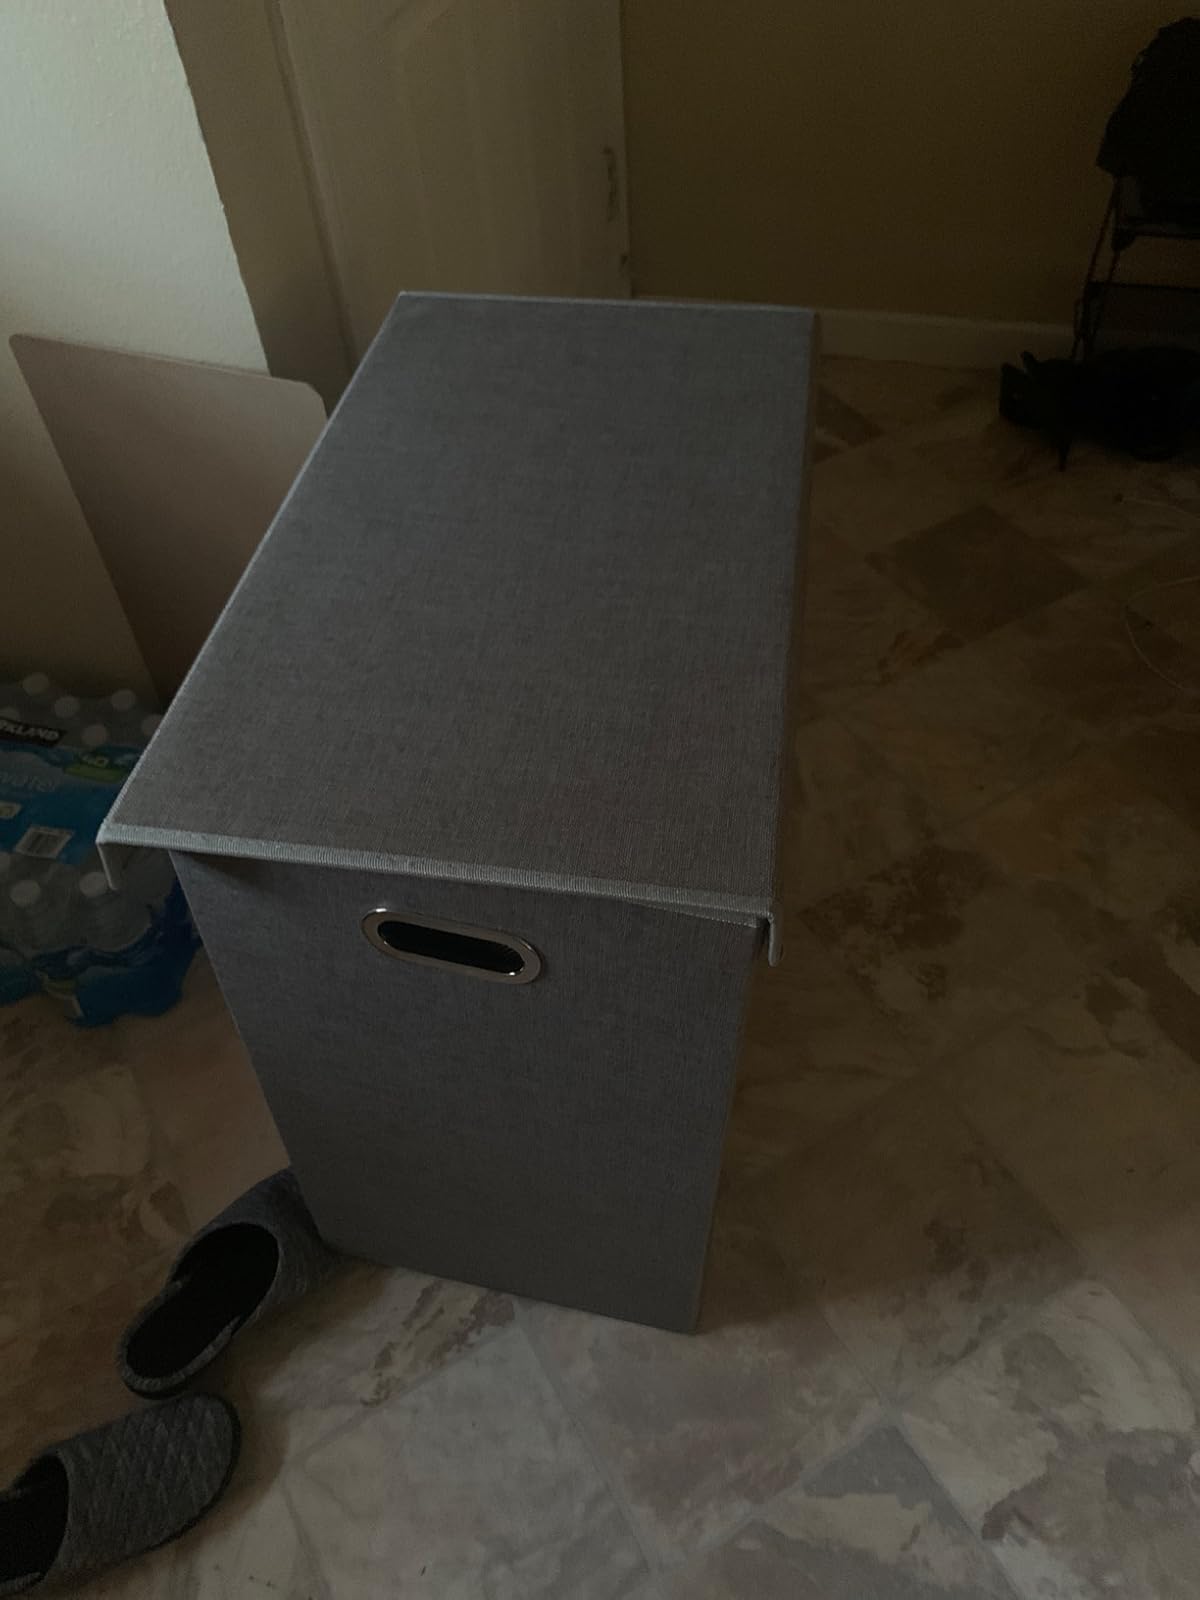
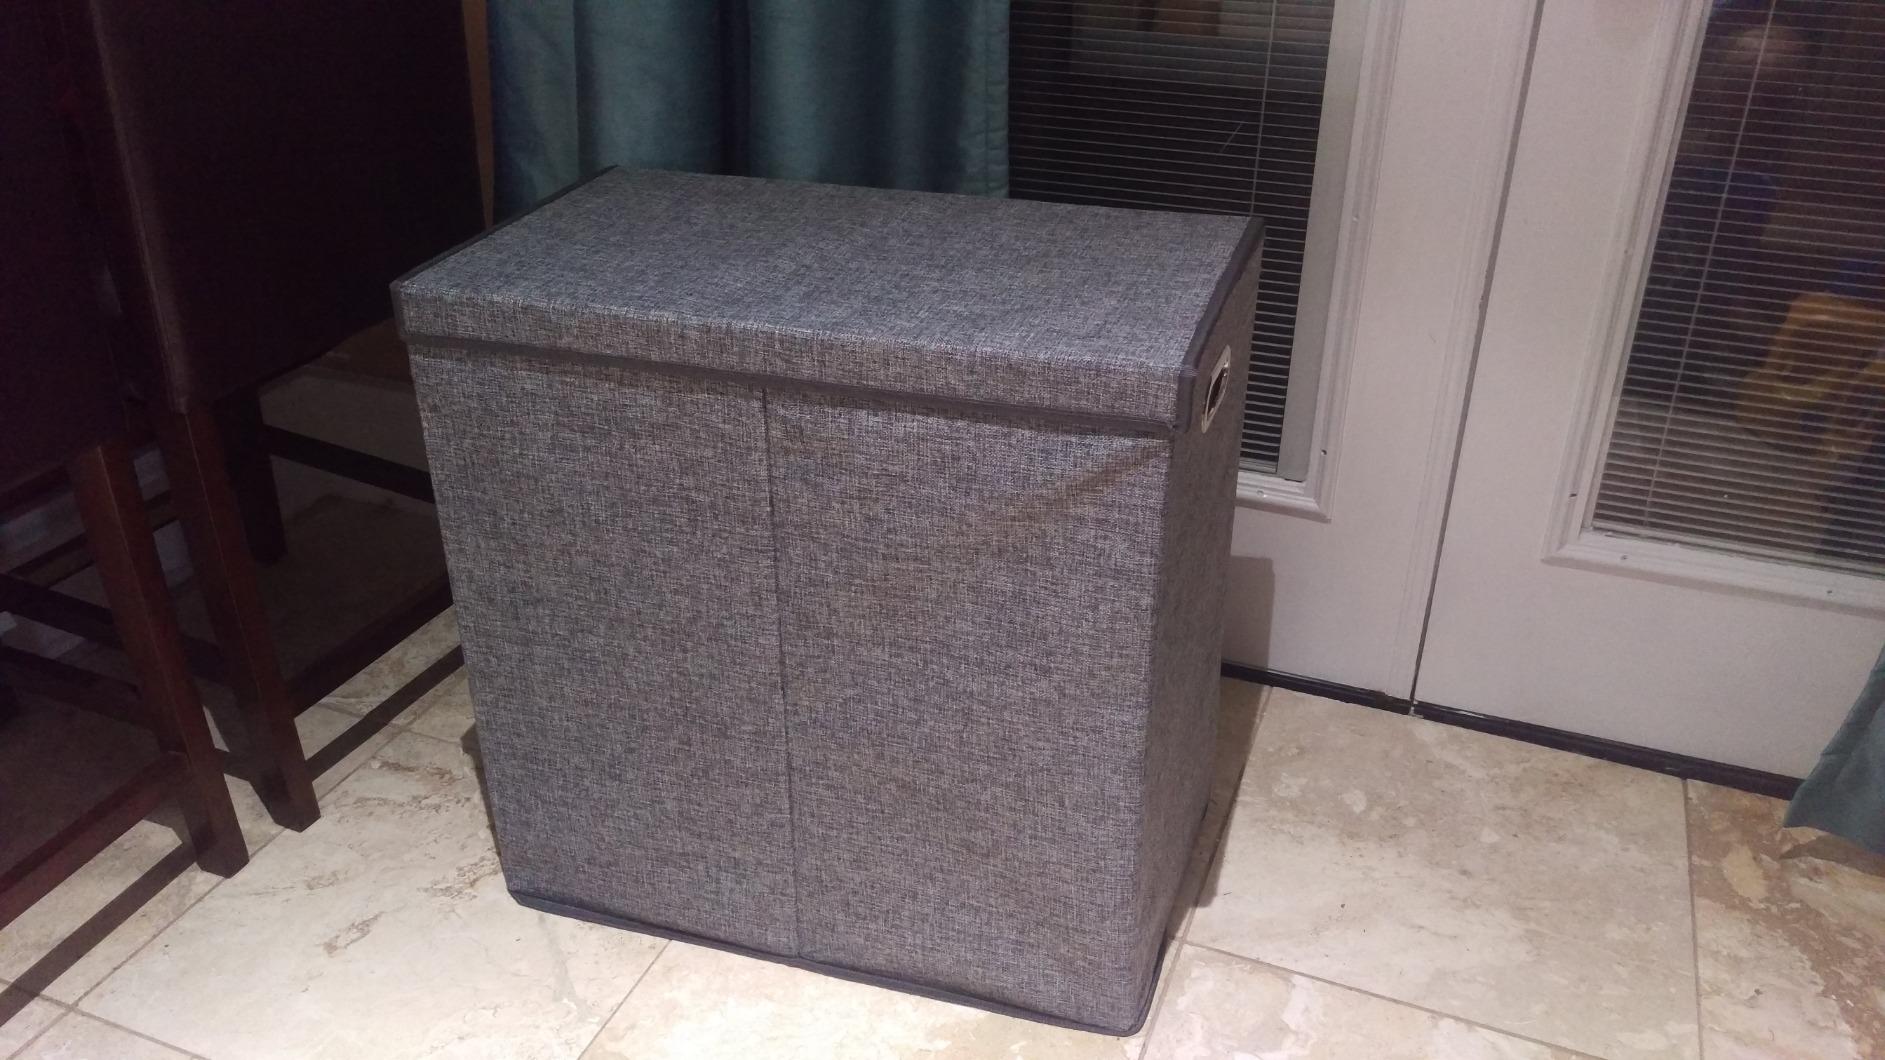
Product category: items_hamper
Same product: yes